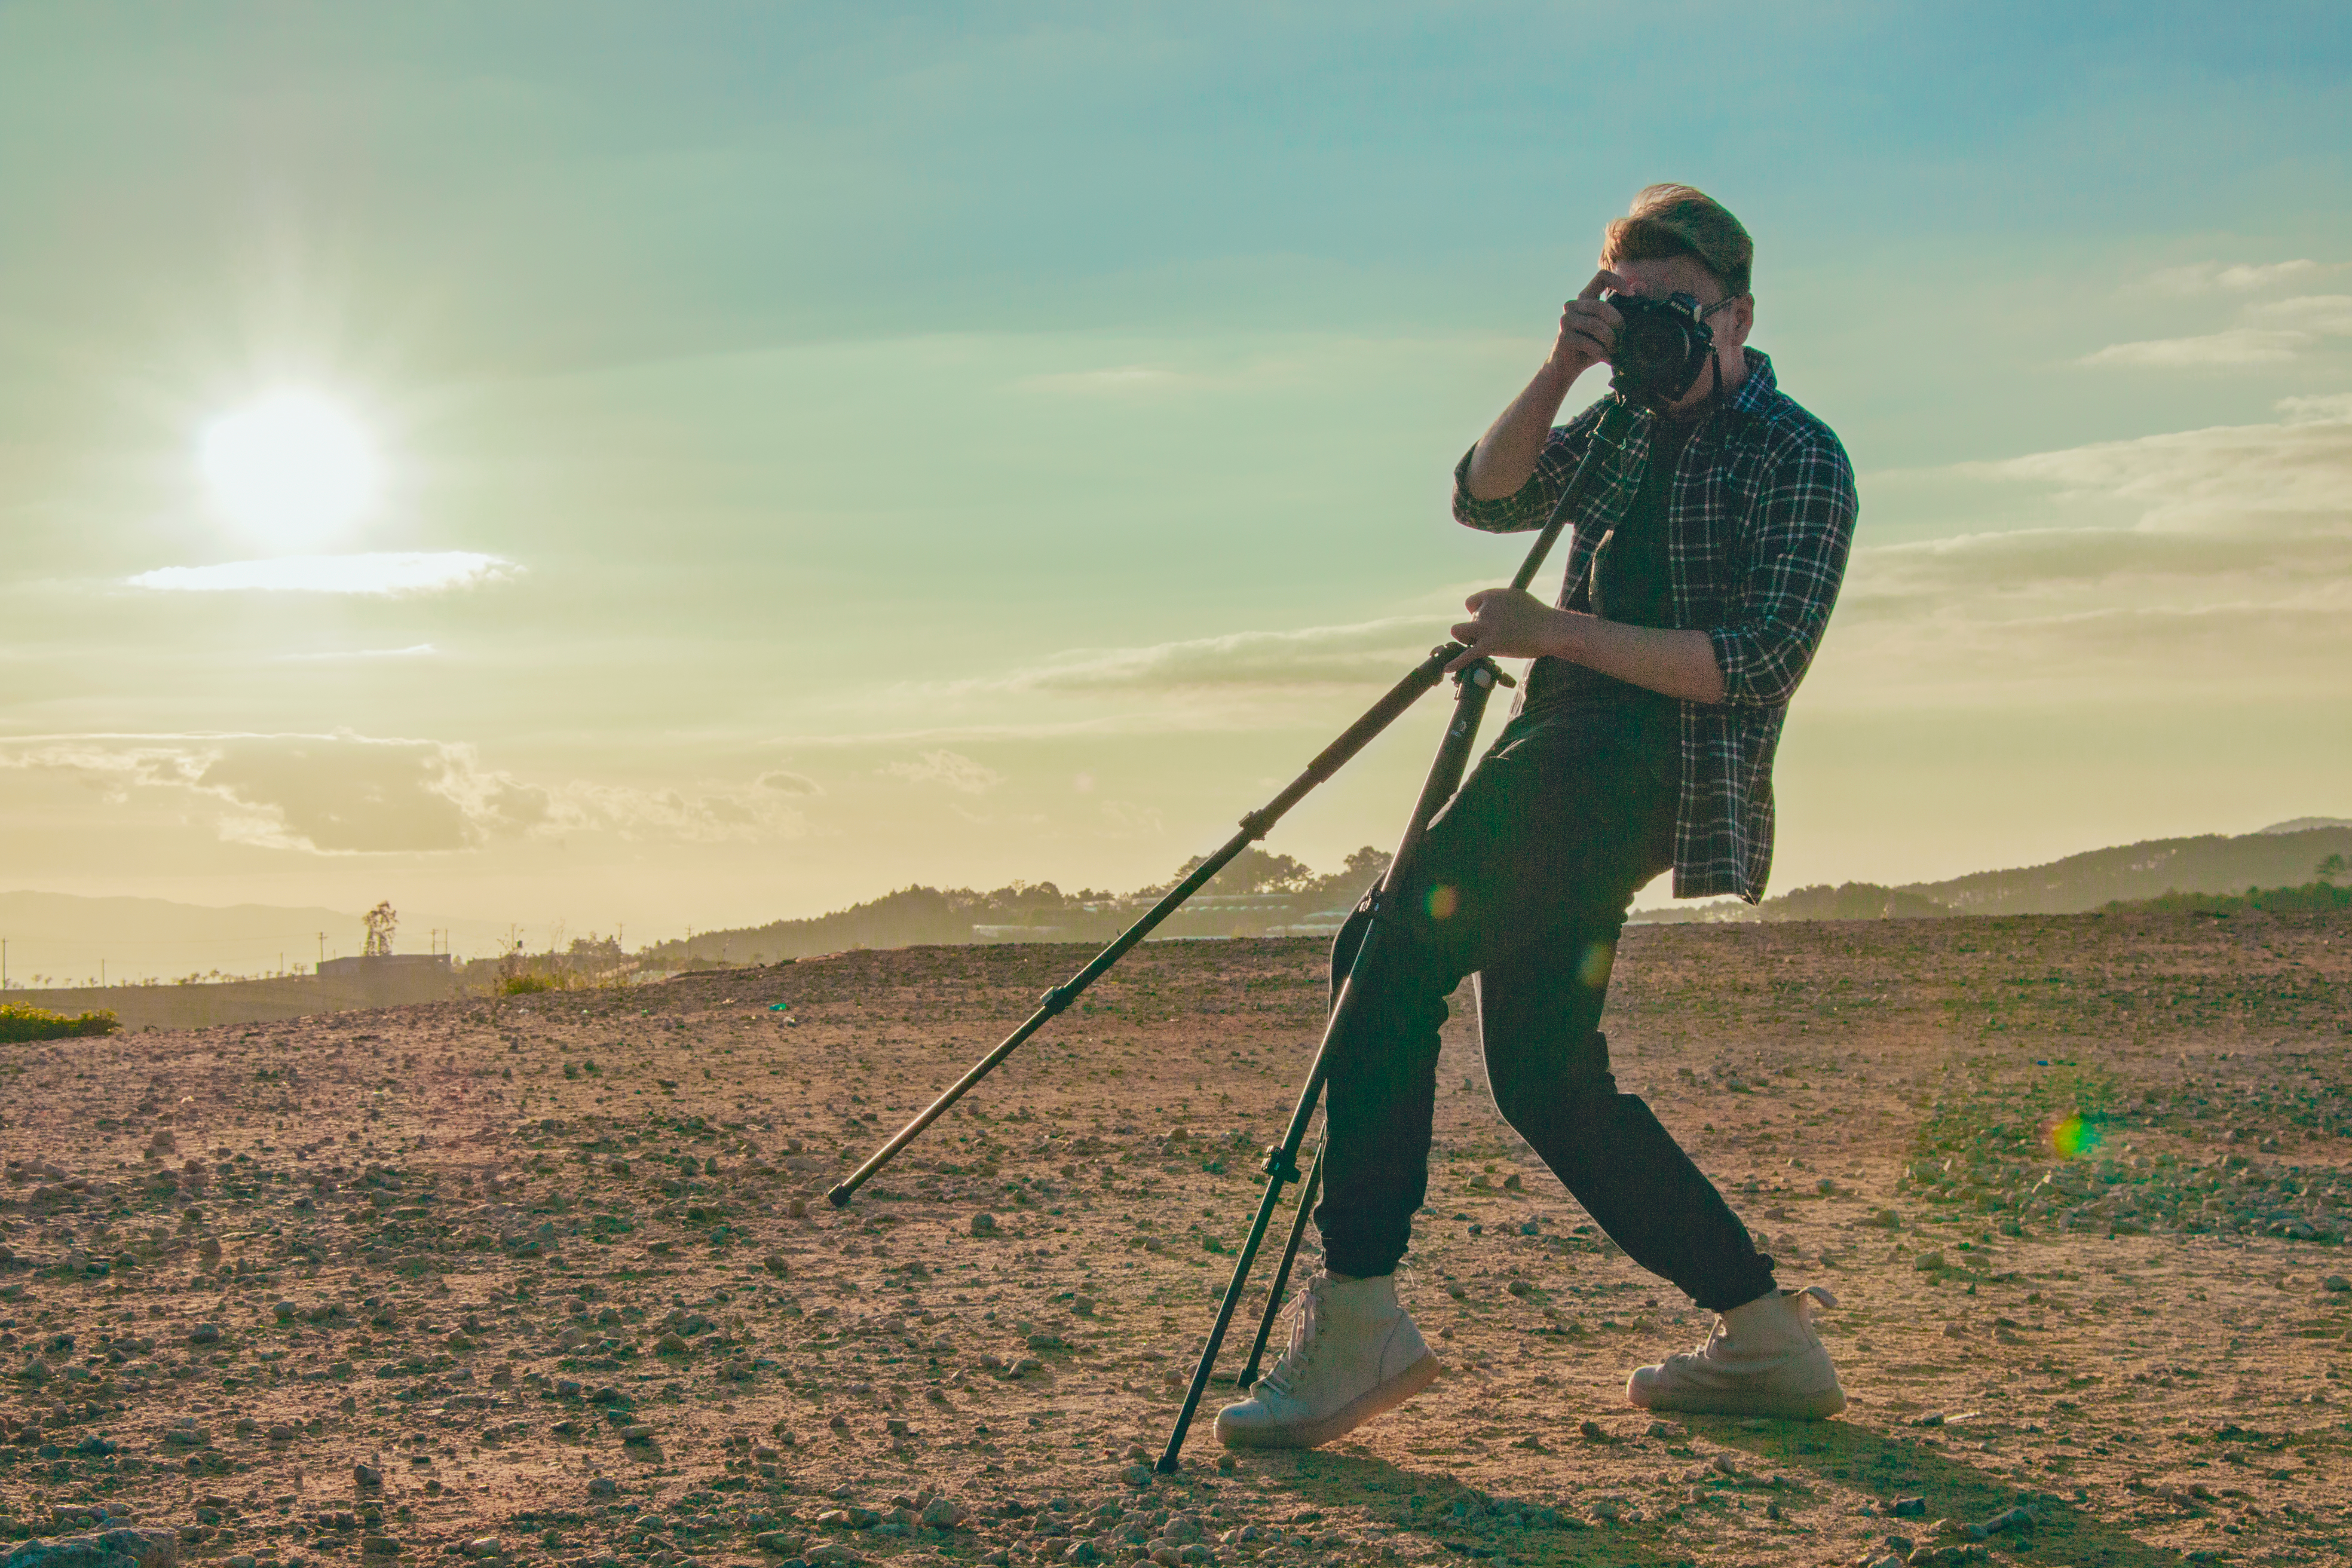
beautiful, portrait, photographer, boy, art, pastel, color, vintage, sun, sky, grass, grassland, field, photography, grass family, morning, plant, cloud, landscape, sunlight, recreation, tree, ecoregion, agriculture, prairie